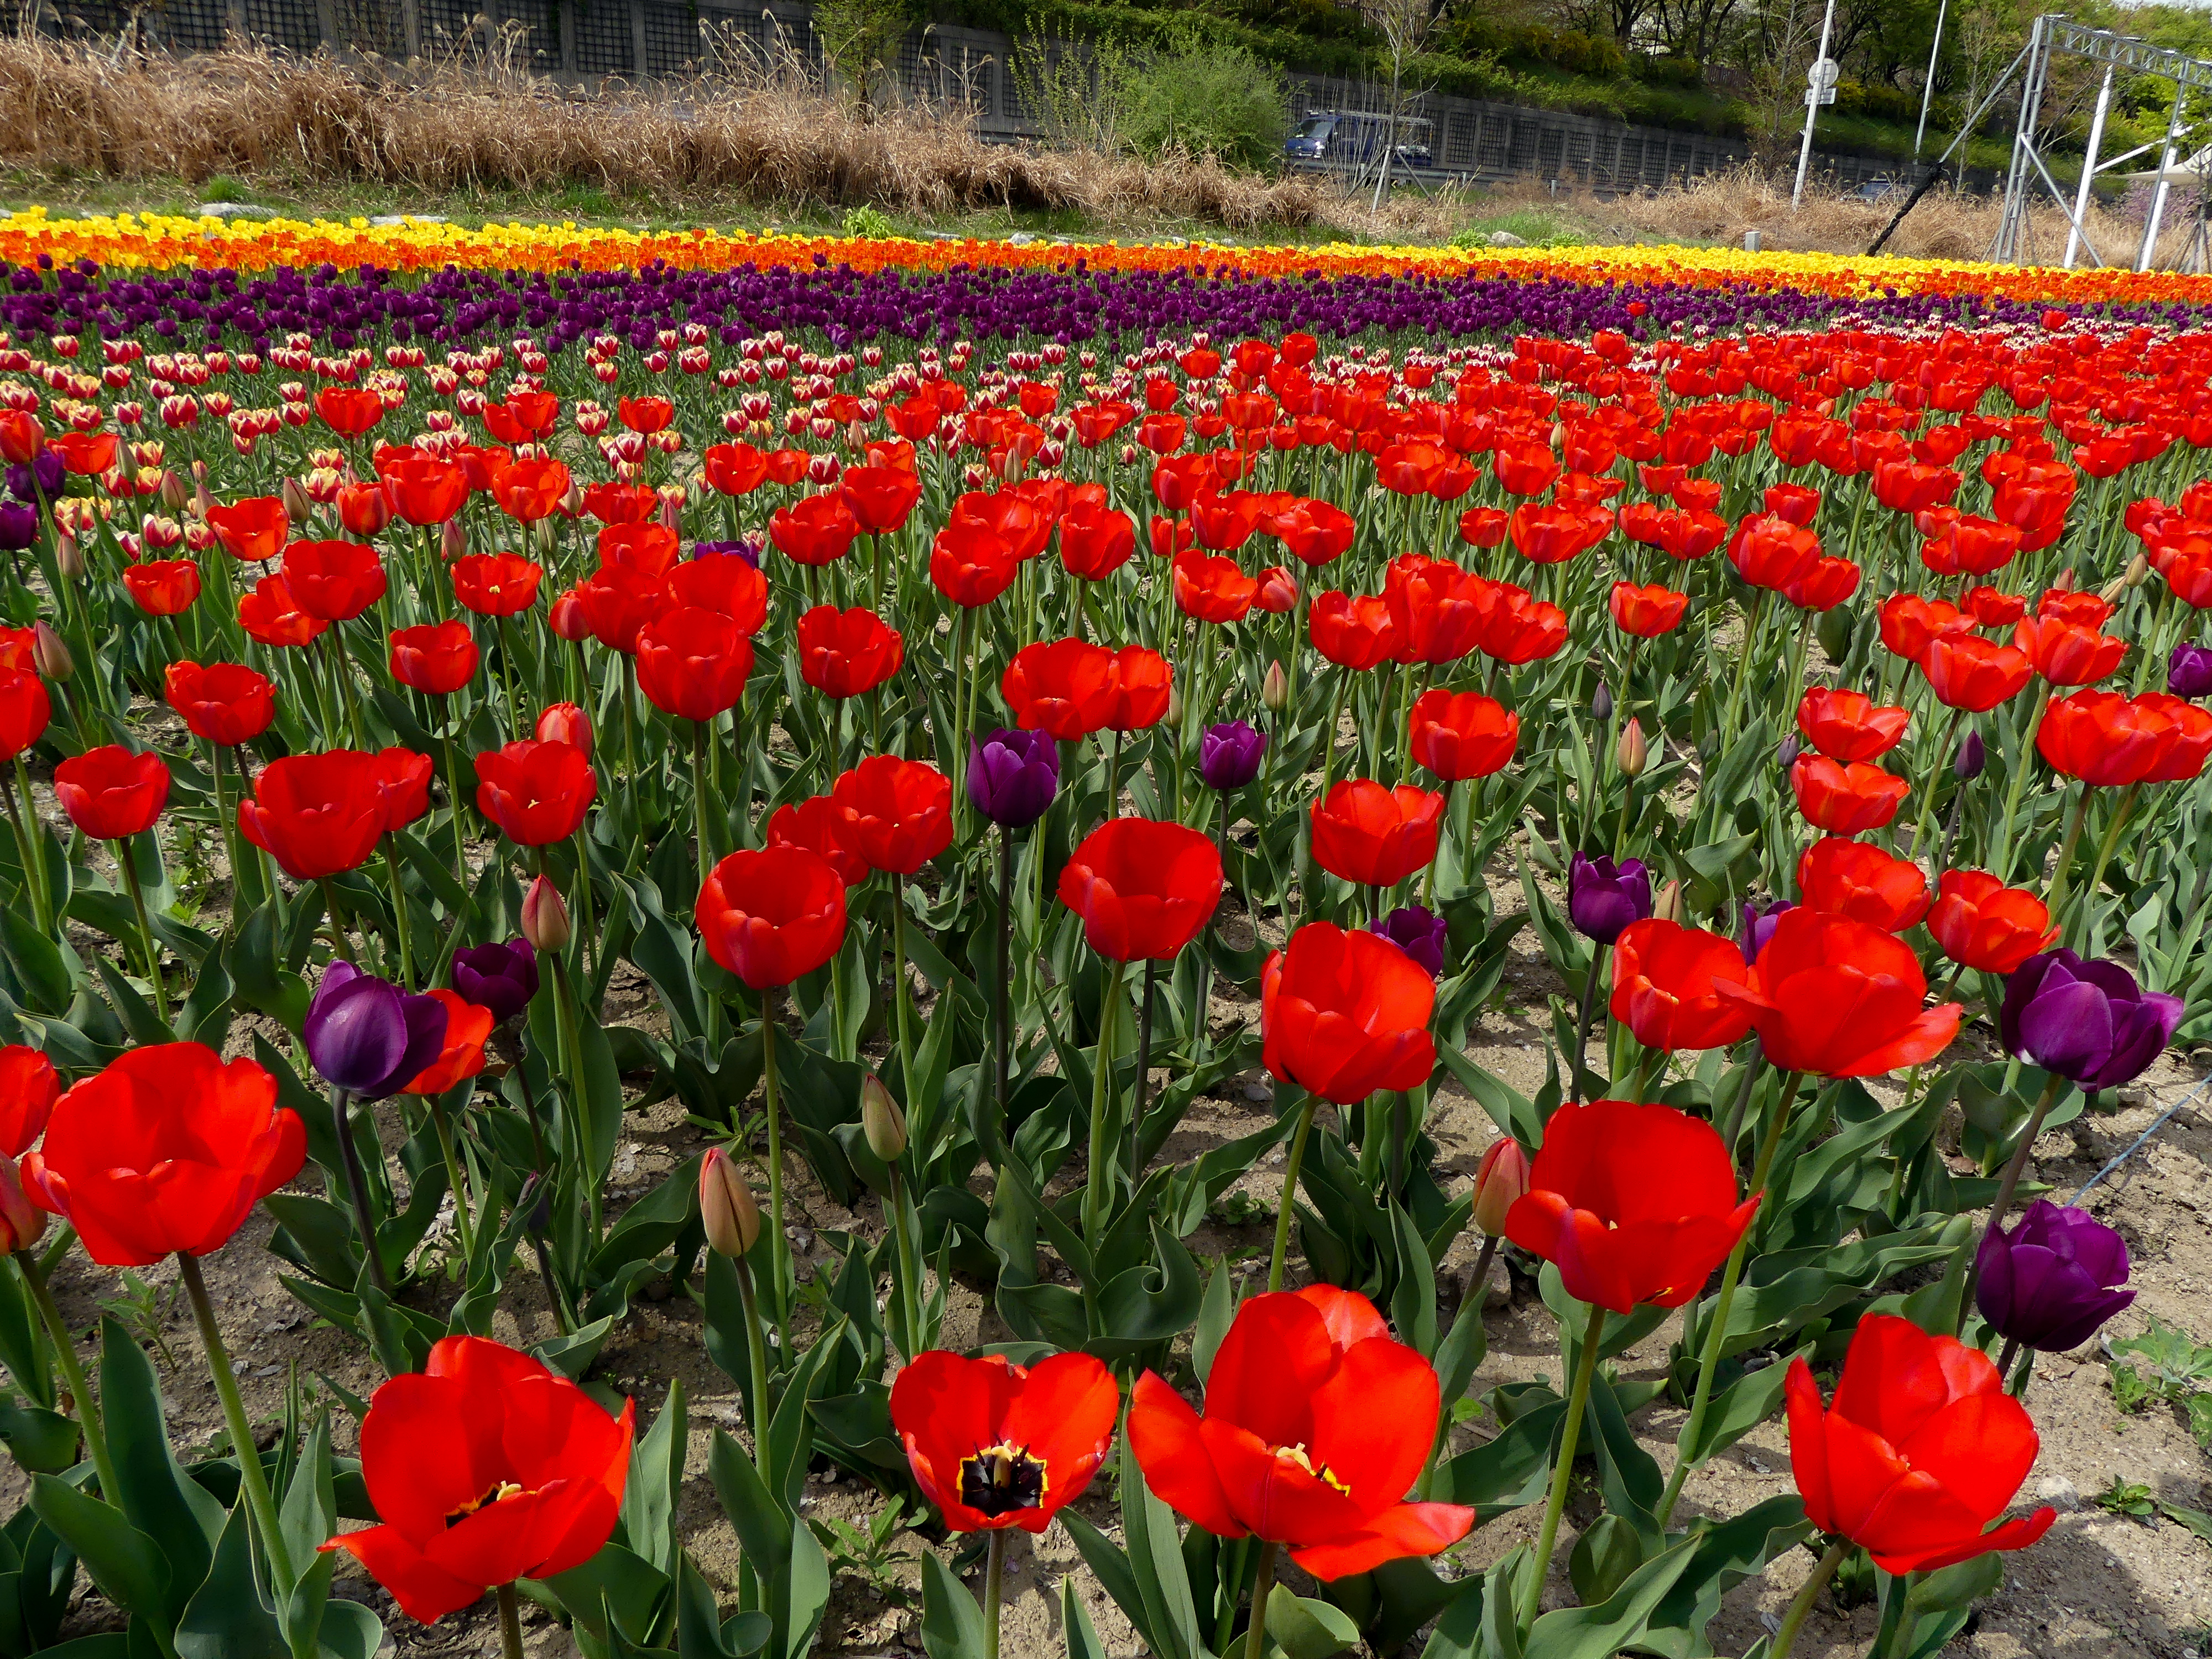
flower, flowering plant, plant, petal, tulip, field, plantation, botany, spring, coquelicot, ecoregion, plant stem, wildflower, landscape, annual plant, lily family, corn poppy, anemone, groundcover, poppy family, botanical garden, crop, perennial plant, bud